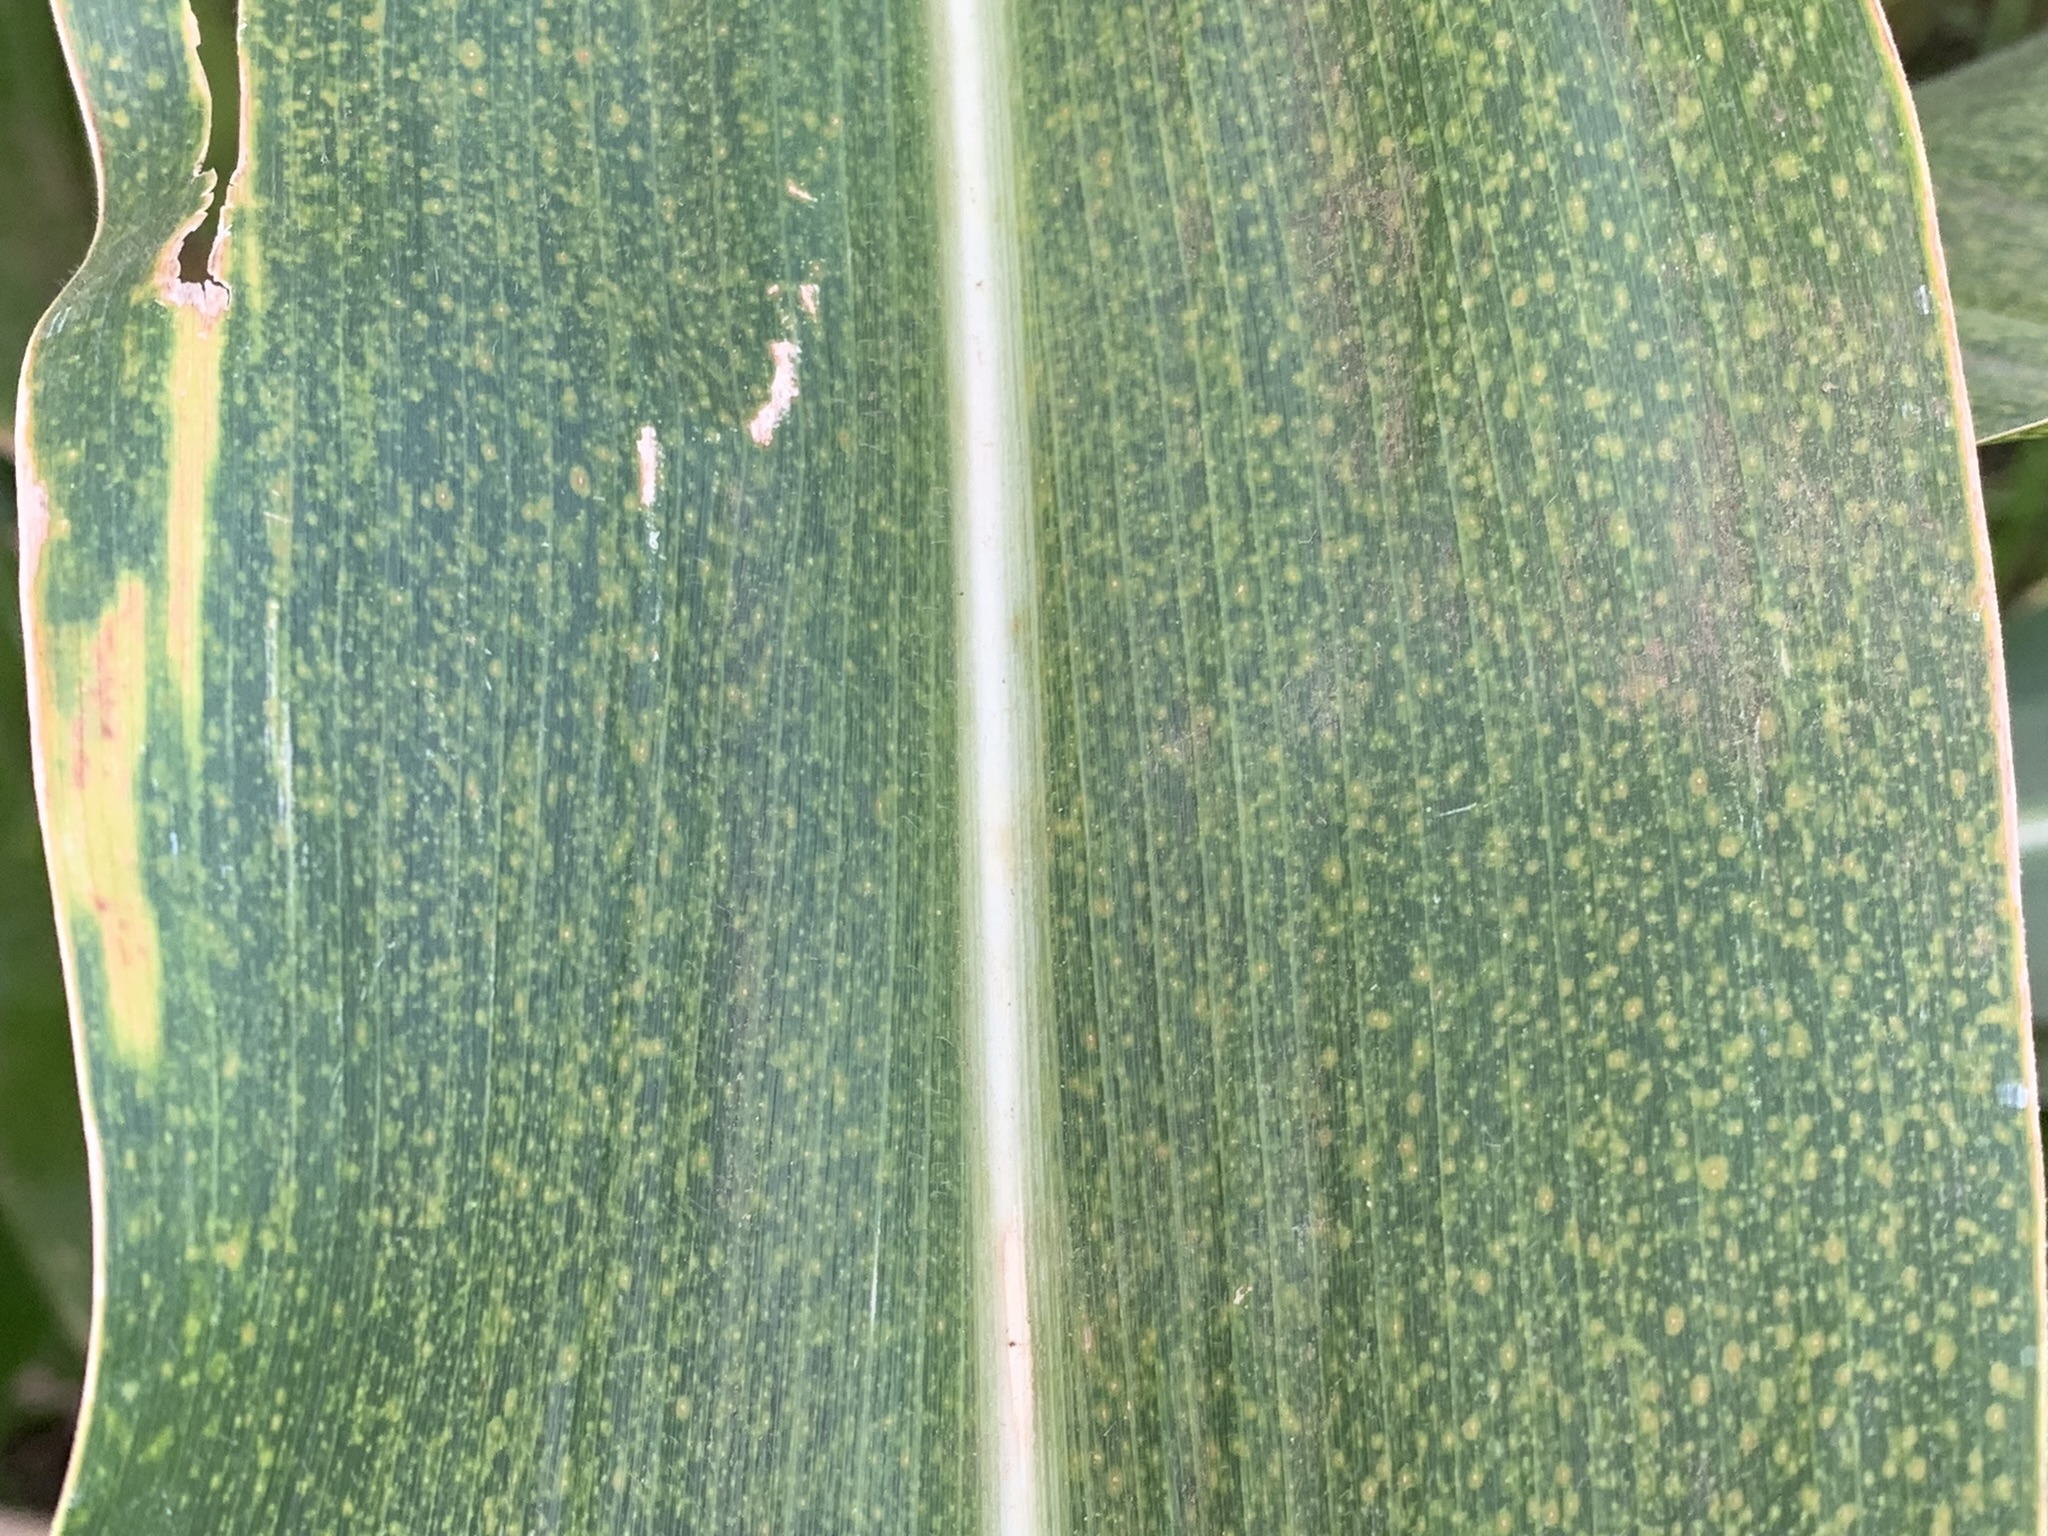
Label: MLN